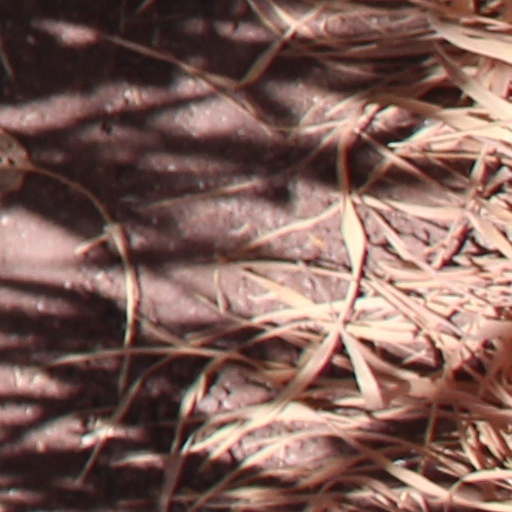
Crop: wheat